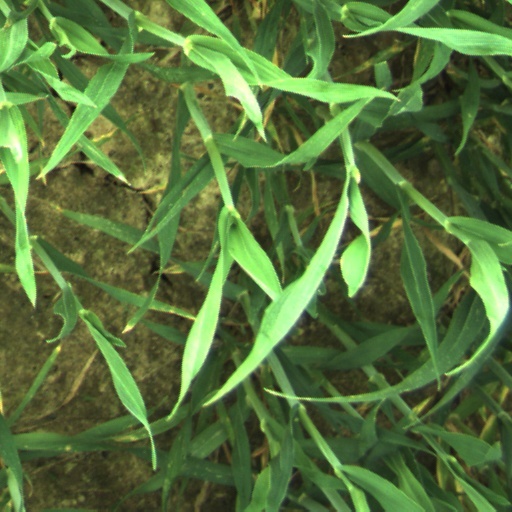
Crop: wheat